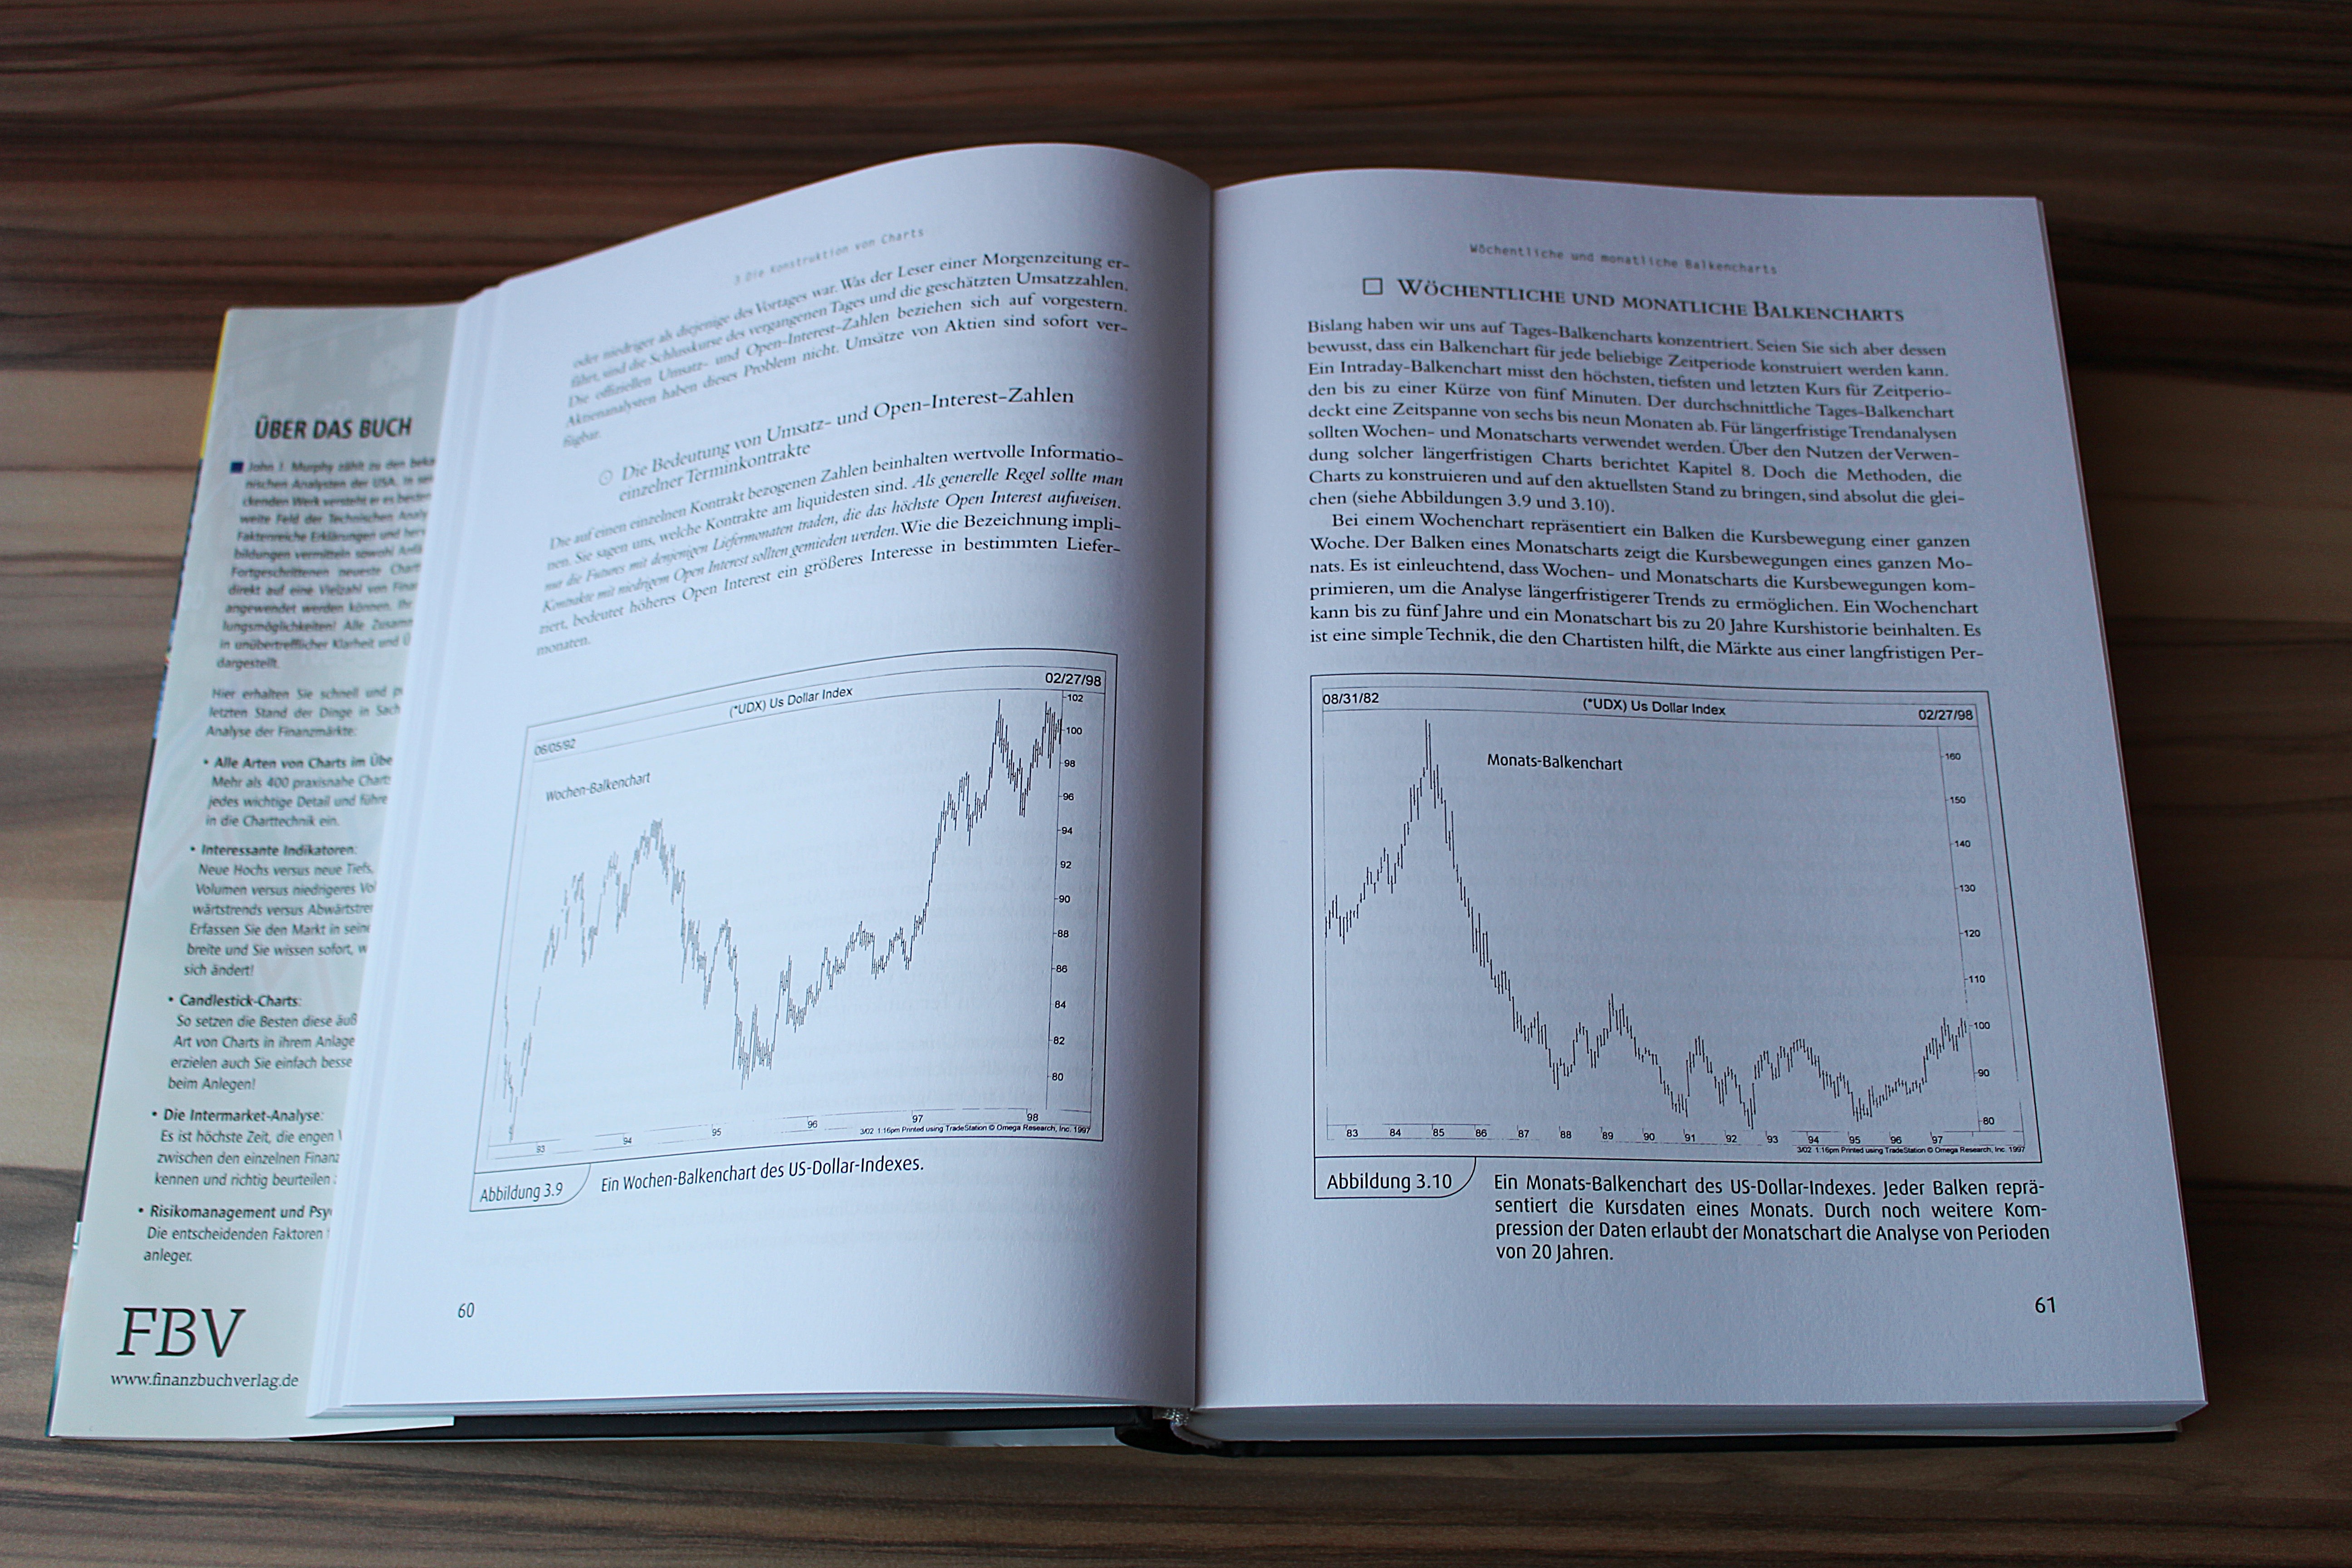
writing, book, brand, design, text, document, content, professional reading, tradingbuch